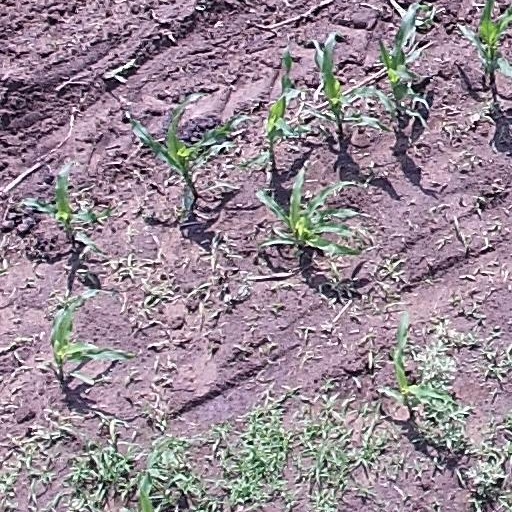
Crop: maize; corn